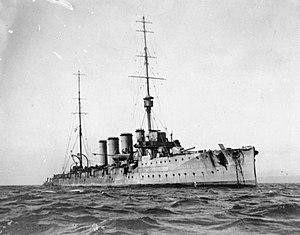
La classe de croiseurs légers britanniques Town, fut produite juste avant et pendant la Première Guerre mondiale pour la Royal Navy et la Royal Australian Navy. Ils constituèrent un bon modèle de croiseur, très adapté à la patrouille le long des immenses routes maritimes de l'empire britannique.
Le HMS Glasgow, sixième navire de ce nom, est un croiseur léger britannique de la classe Town et lancé sur la Clyde à Govan en 1909.